Zita of Bourbon-Parma

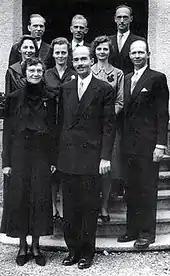
Empress Zita of Austria with her eight children. Standing in the back from left to right Archdukes Carl Ludwig, Rudolf and Robert, in the middle Archduchesses Adelheid, Elisabeth and Charlotte with Archduke Felix, in the forefront Empress Zita and Archduke Otto, 1962

The family's first home in exile was Wartegg Castle in Rorschach, Switzerland, a property owned by the Bourbon-Parmas. However, the Swiss authorities, worried about the implications of the Habsburgs living near the Austrian border, compelled them to move to the western part of the country. The next month, the Habsburgs moved to Villa Prangins, near Lake Geneva, where they resumed a quiet family life. This abruptly ended in March 1920 when, after a period of instability in Hungary, Miklós Horthy was elected regent. Charles was still technically King (as Charles IV) but Horthy sent an emissary to Prangins advising him not to go to Hungary until the situation had calmed. After the Trianon Treaty Horthy's ambition soon grew. Charles became concerned and requested the help of Colonel Strutt to get him into Hungary. Charles twice attempted to regain control, once in March 1921 and again in October 1921. Both attempts failed, despite Zita's staunch support (she insisted on travelling with him on the final dramatic train journey to Budapest).